Torture in Venezuela

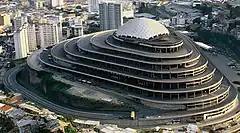
El Helicoide, facility and prison of the Bolivarian National Intelligence Service (SEBIN) where prisoners have described systemic torture and human rights violations.

Torture in Venezuela has been a consistent phenomenon throughout its history. Various dictatorships from the Spanish colonial era into the twentieth century utilized torture against common criminals and political opponents. In the twentieth century, torture was common during the dictatorships of Juan Vicente Gómez and Marcos Pérez Jiménez. Torture also took place occasionally during Venezuela's democratic period, particularly during social outbursts, such as during the Caracazo and the 1992 coup attempts.